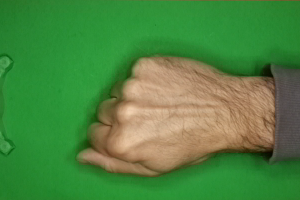
Label: rock